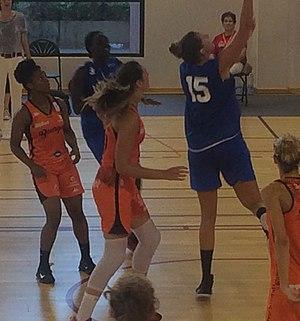
Les joueuses franaçaises Océane Monpierre, Alexia Chartereau et Angélina Turmel (de gauche à droite) lors d'une rencontre amicale opposant Angers aux Tango Bourges le 3 septembre 2016 aux Pavillons-sous-Bois
L'équipe de France féminine de basket-ball des 16 ans et moins est la sélection des meilleures joueuses françaises de 16 ans et moins. Elle est placée sous l'égide de la Fédération Française de Basket-Ball. Le terme 16 ans et moins a remplacé la catégorie Cadettes.